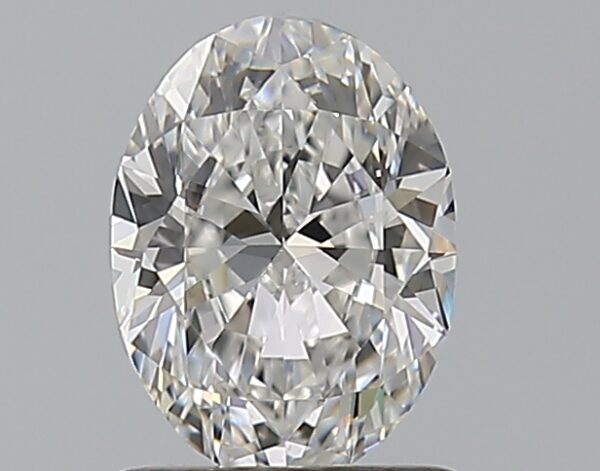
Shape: oval
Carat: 0.9
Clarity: VVS2
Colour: F
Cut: VG
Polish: EX
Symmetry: GD
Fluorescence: N
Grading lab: GIA
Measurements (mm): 7.32 x 5.36 x 3.35